VP-26

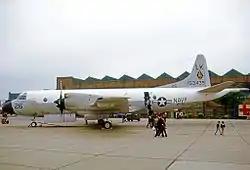
VP-26 P-3B in 1971

VP-26 deployed to NAS Sigonella in Sicily from 19 June to October 1970, relieving VP-5. This coincided with the Black September events in Jordan; the squadron averaged two sorties each day in the eastern Mediterranean from 10 September to 22 October, when the situation stabilized.